Jatindramohan Tagore

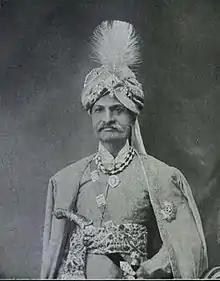
c. 1907

In 1866, Tagore lent help to the ruling administration, donating towards the benefit of famine-stricken farmers in Midnapur. He was Honorary Secretary of the British Indian Association for several years; was elected as its president in 1879; re-elected in 1881. In 1870 he was chosen as a Member of the Legislative Council of Bengal, and reappointed in 1872. In 1871 he received the title of 'Raja Bahadur', and was exempted from attendance in Civil Courts in April of that year. He received the title of "Maharaja" in 1877, on the occasion of the proclamation of Queen Victoria as Empress of India. He was appointed as a Member of the Legislative Council of the Governor-General in February of that year, and in recognition of his assistance towards the Civil Procedure Bill, was reappointed in 1879. In the latter year, he was created a Companion of the Most Exalted Order of the Star of India; and appointed for a third time, a Member of the Viceroy's Council in 1881. Created Knight Commander of the Star of India in May 1882; he received the title of "Maharaja-Bahadur" in January, 1890, and in January of the following year, this title was made hereditary in his family.